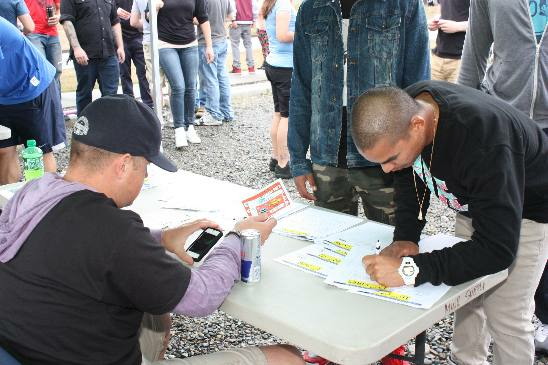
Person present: Yes